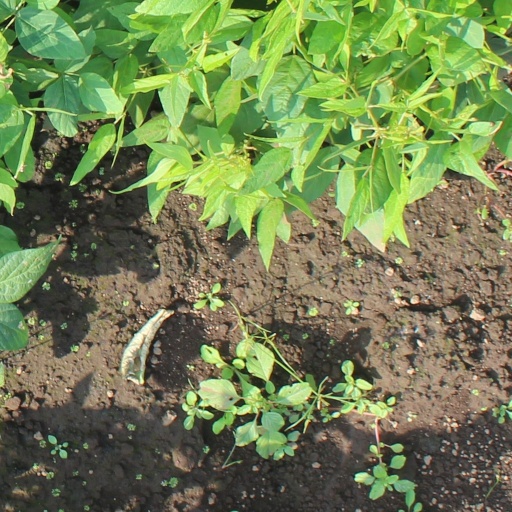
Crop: soybean